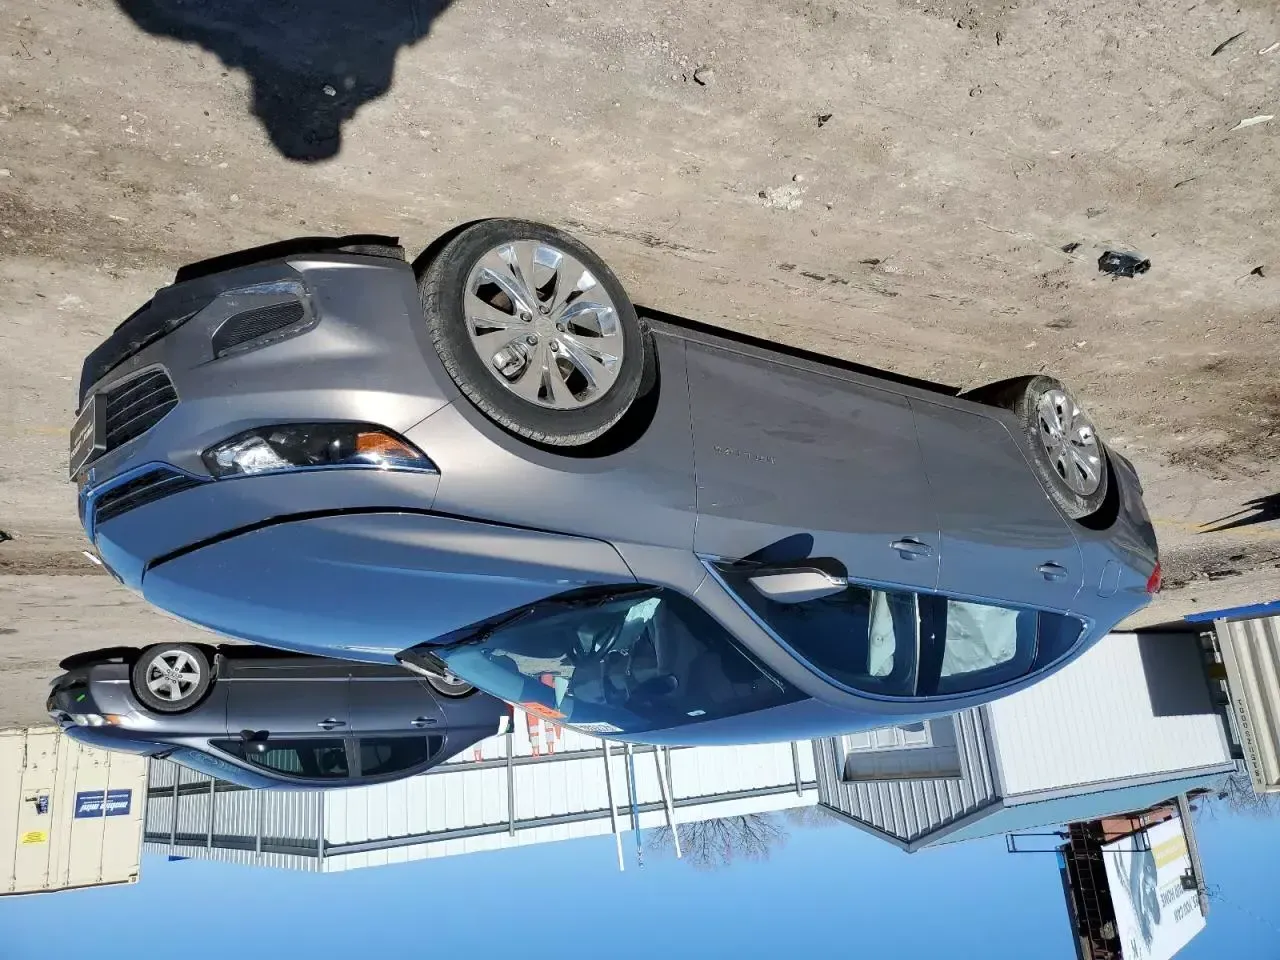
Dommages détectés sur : capot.
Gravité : mineur